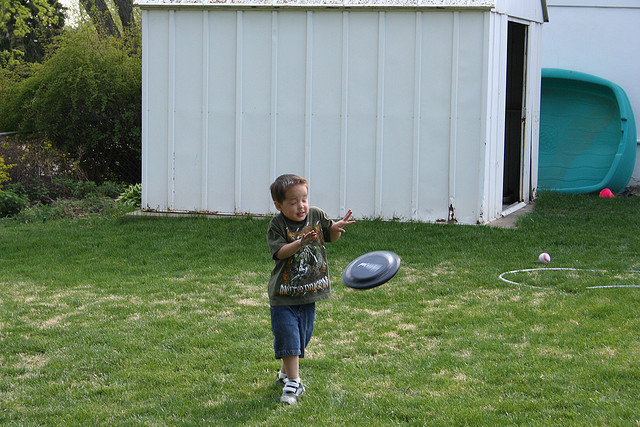
một cậu bé trên cỏ và một chiếc dĩa nhựa